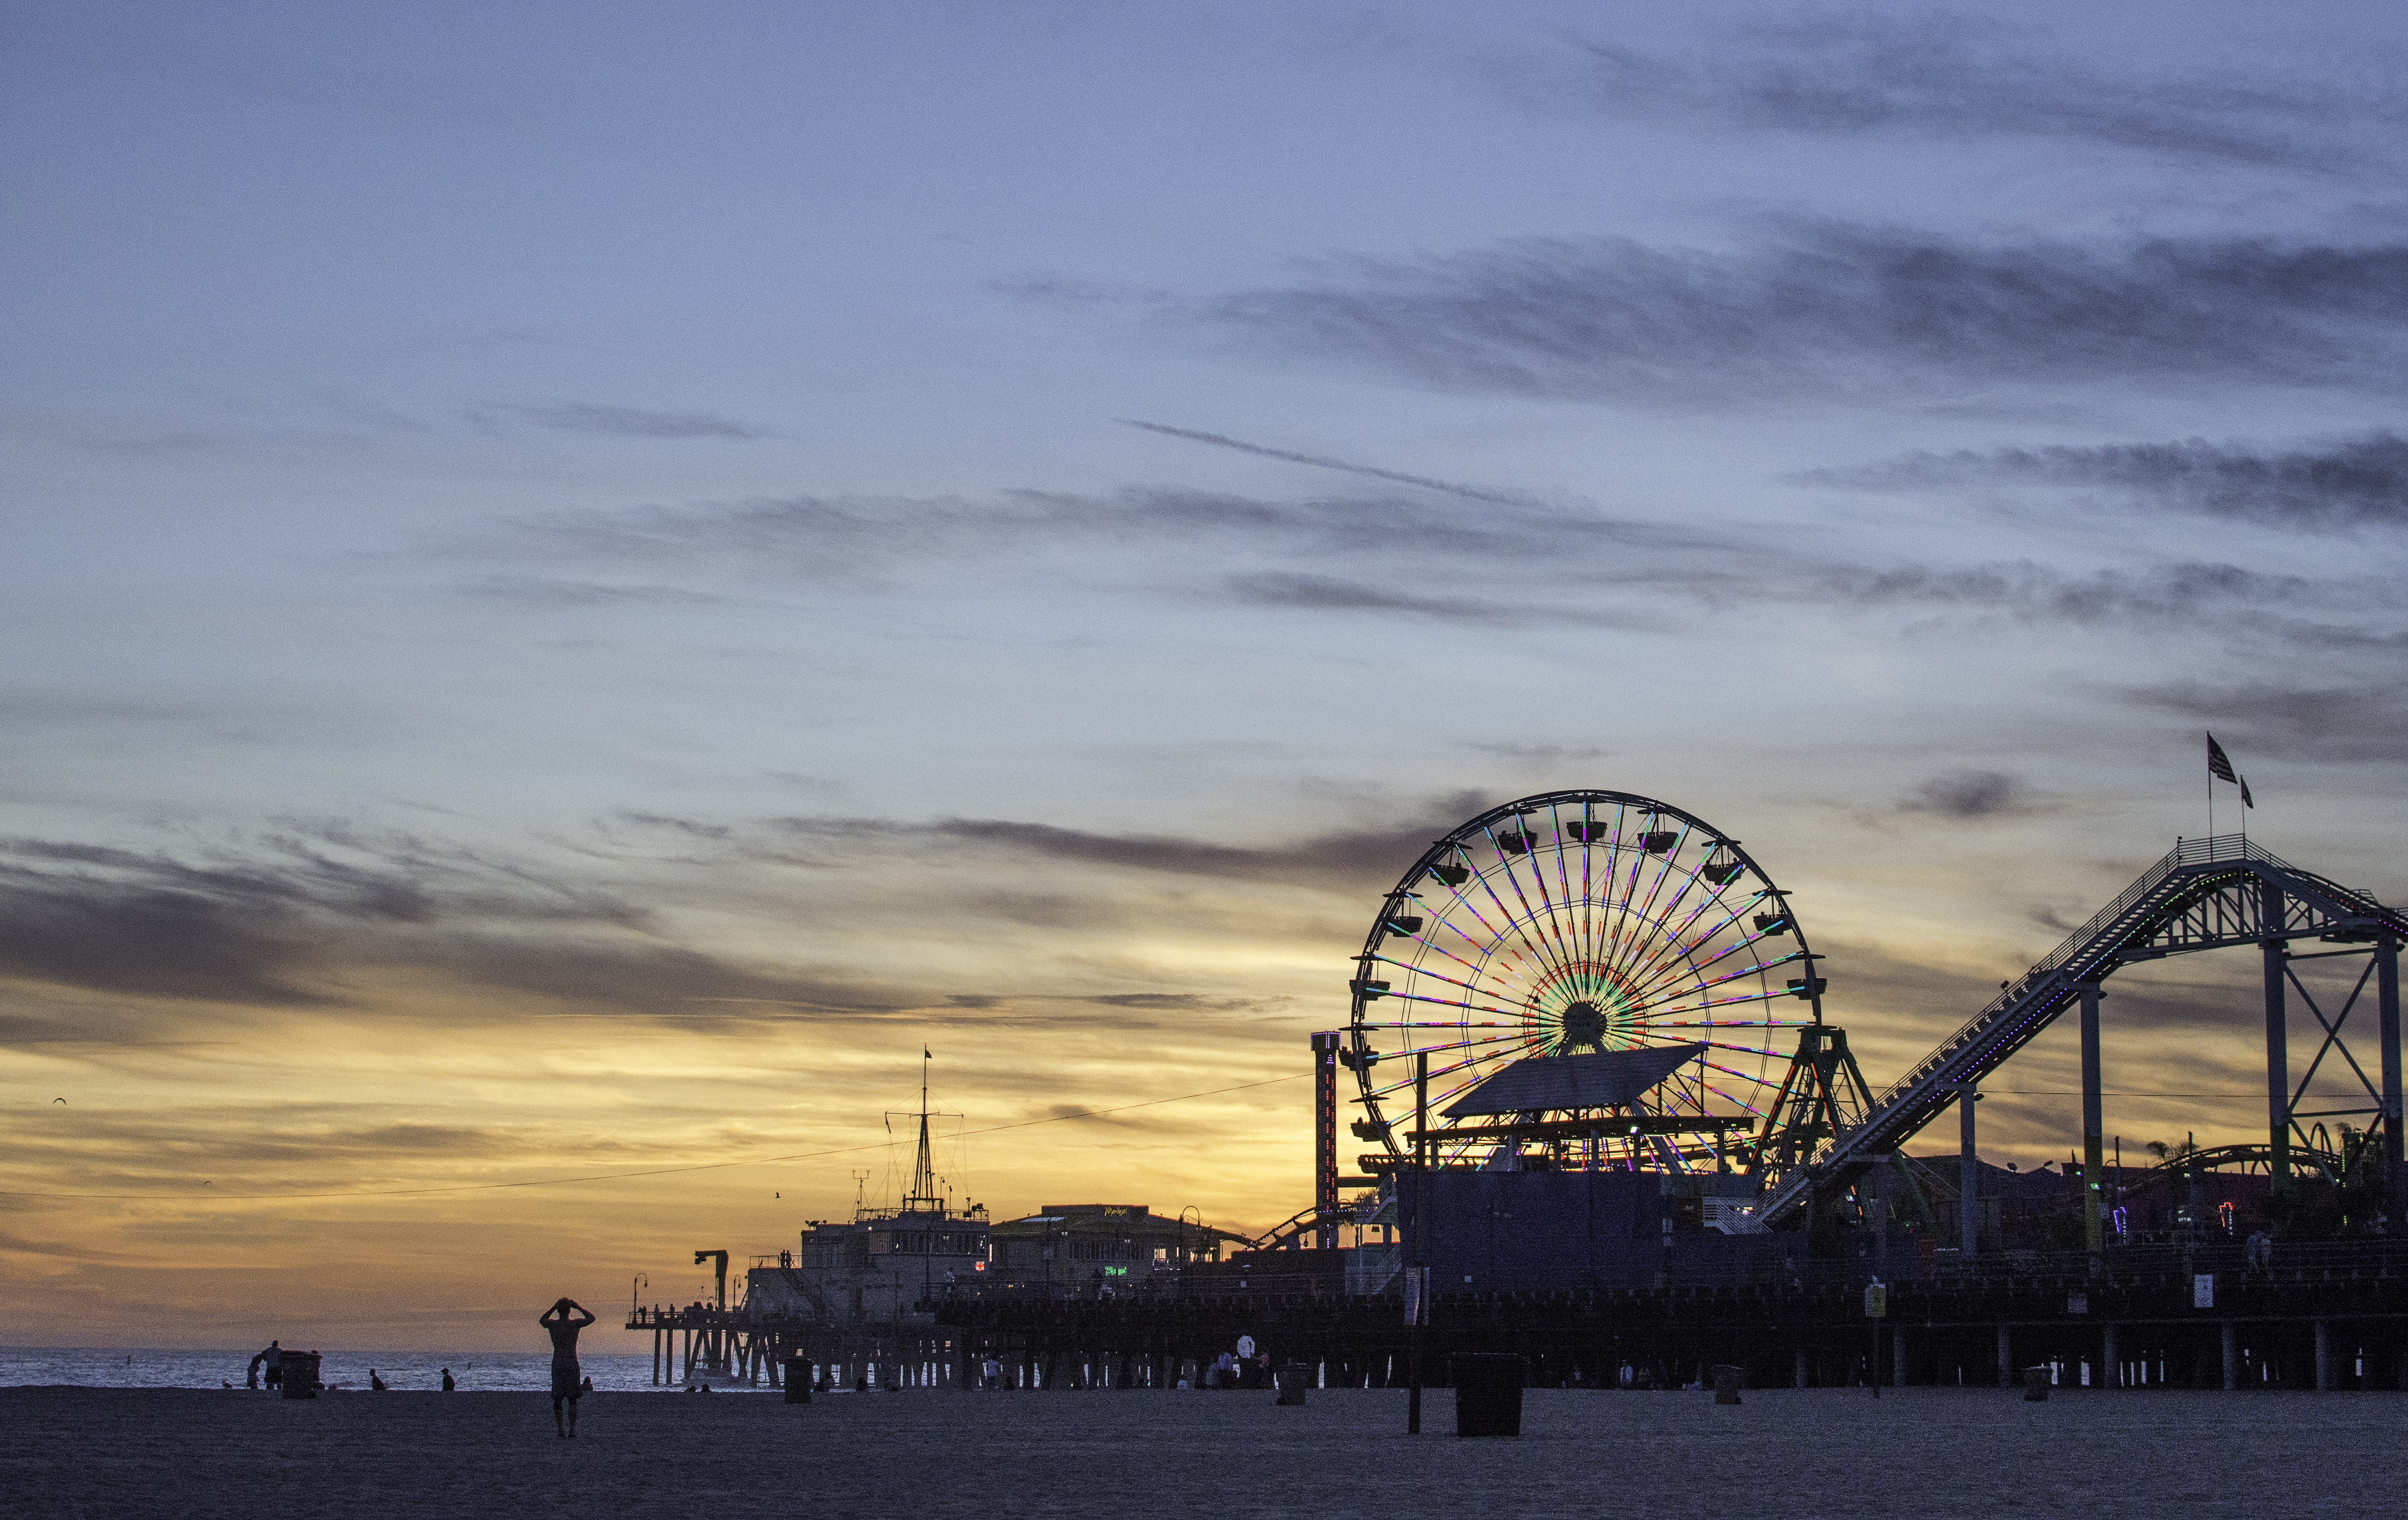
beach, sea, horizon, cloud, sky, sunrise, sunset, morning, pier, dusk, evening, ferris wheel, gulls, santamonica, santamonicapier